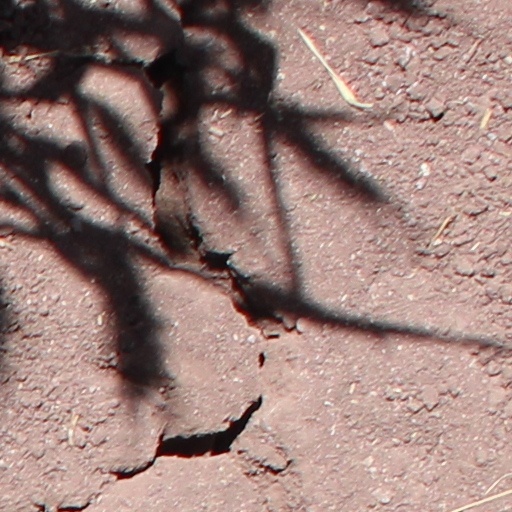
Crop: wheat